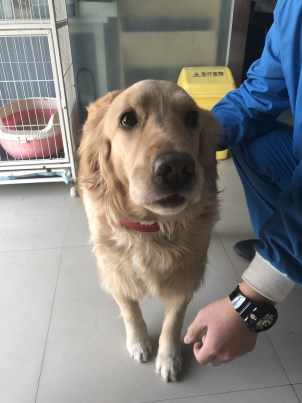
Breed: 5355-n000126-golden_retriever